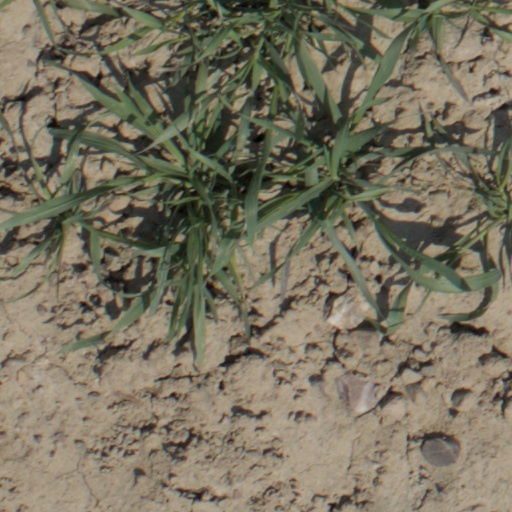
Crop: wheat